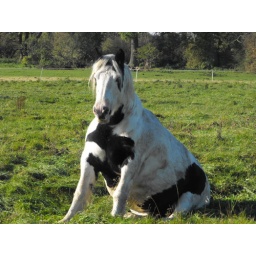
this is luna a horse in my field sitting like a dog